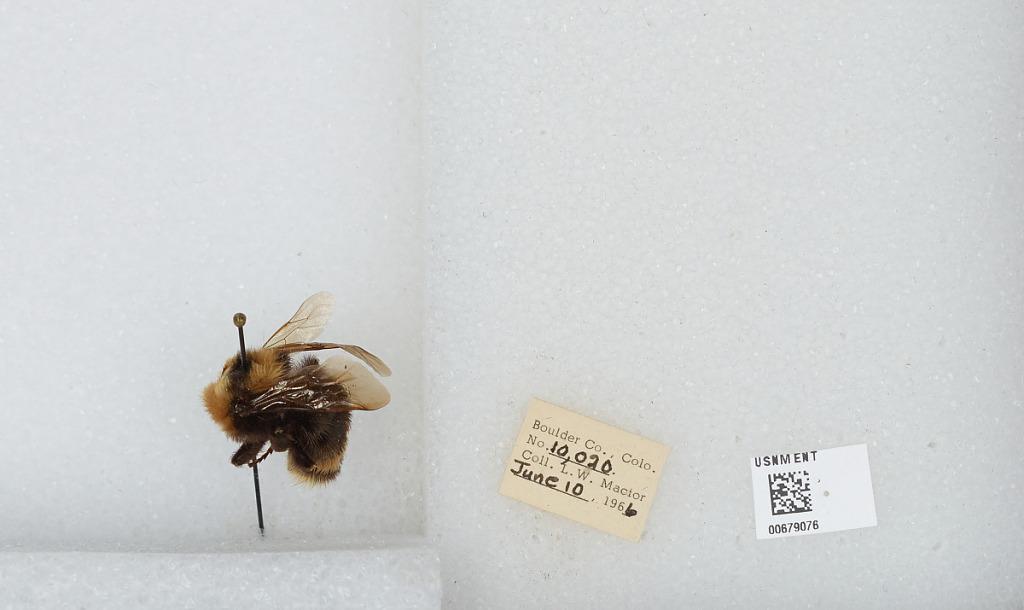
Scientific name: Bombus (Bombus) occidentalis Greene
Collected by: L. Macior
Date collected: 1966-6-10
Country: United States
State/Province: Colorado
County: Boulder
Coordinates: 40.0017, -105.308